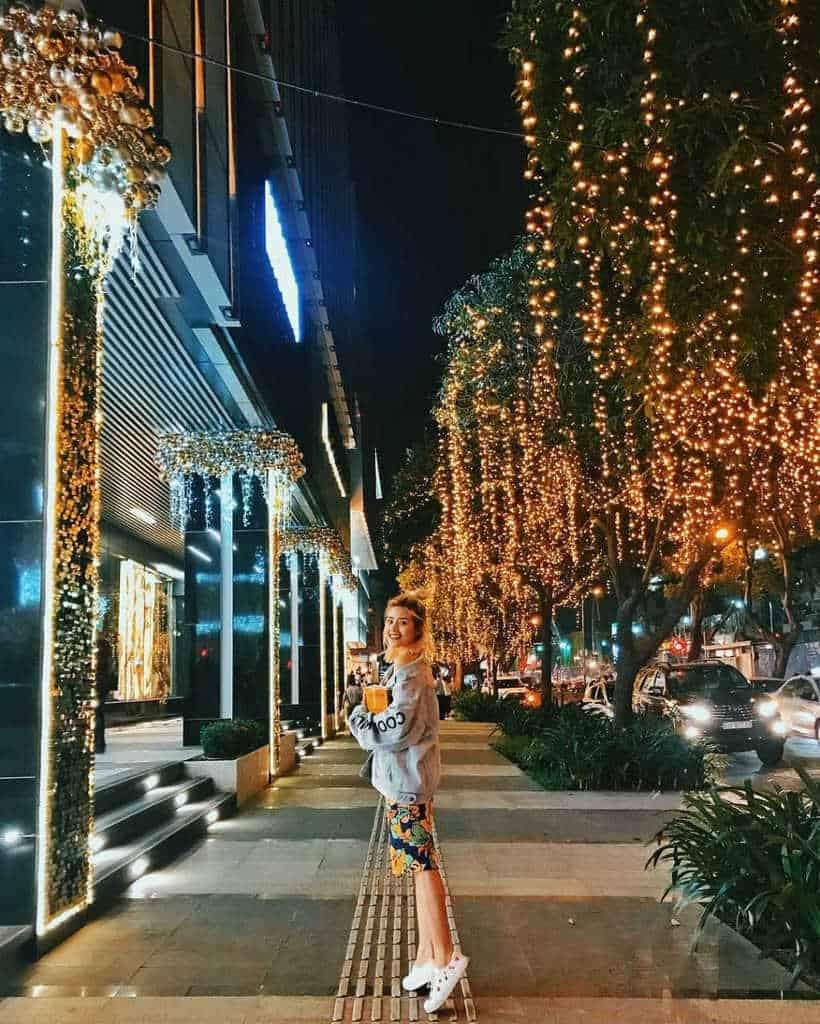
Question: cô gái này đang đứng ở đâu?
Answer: cô ấy đứng trên vỉa hè